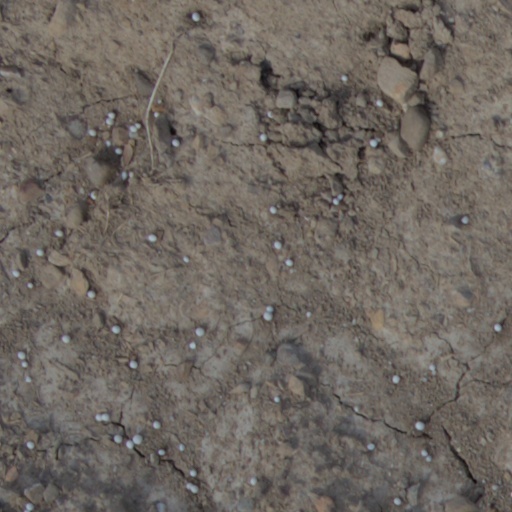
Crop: wheat